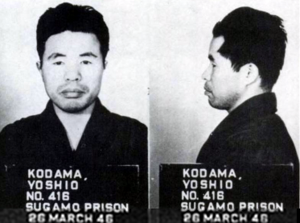
Yoshio Kodama, né le 18 février 1911, décédé le 17 janvier 1984, était une figure importante du crime organisé au Japon. Il était actif dans la scène politique autant que dans le monde du crime des années 1950 aux années 1970.